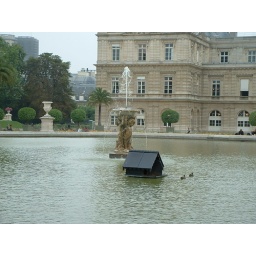
and duck house in fountain